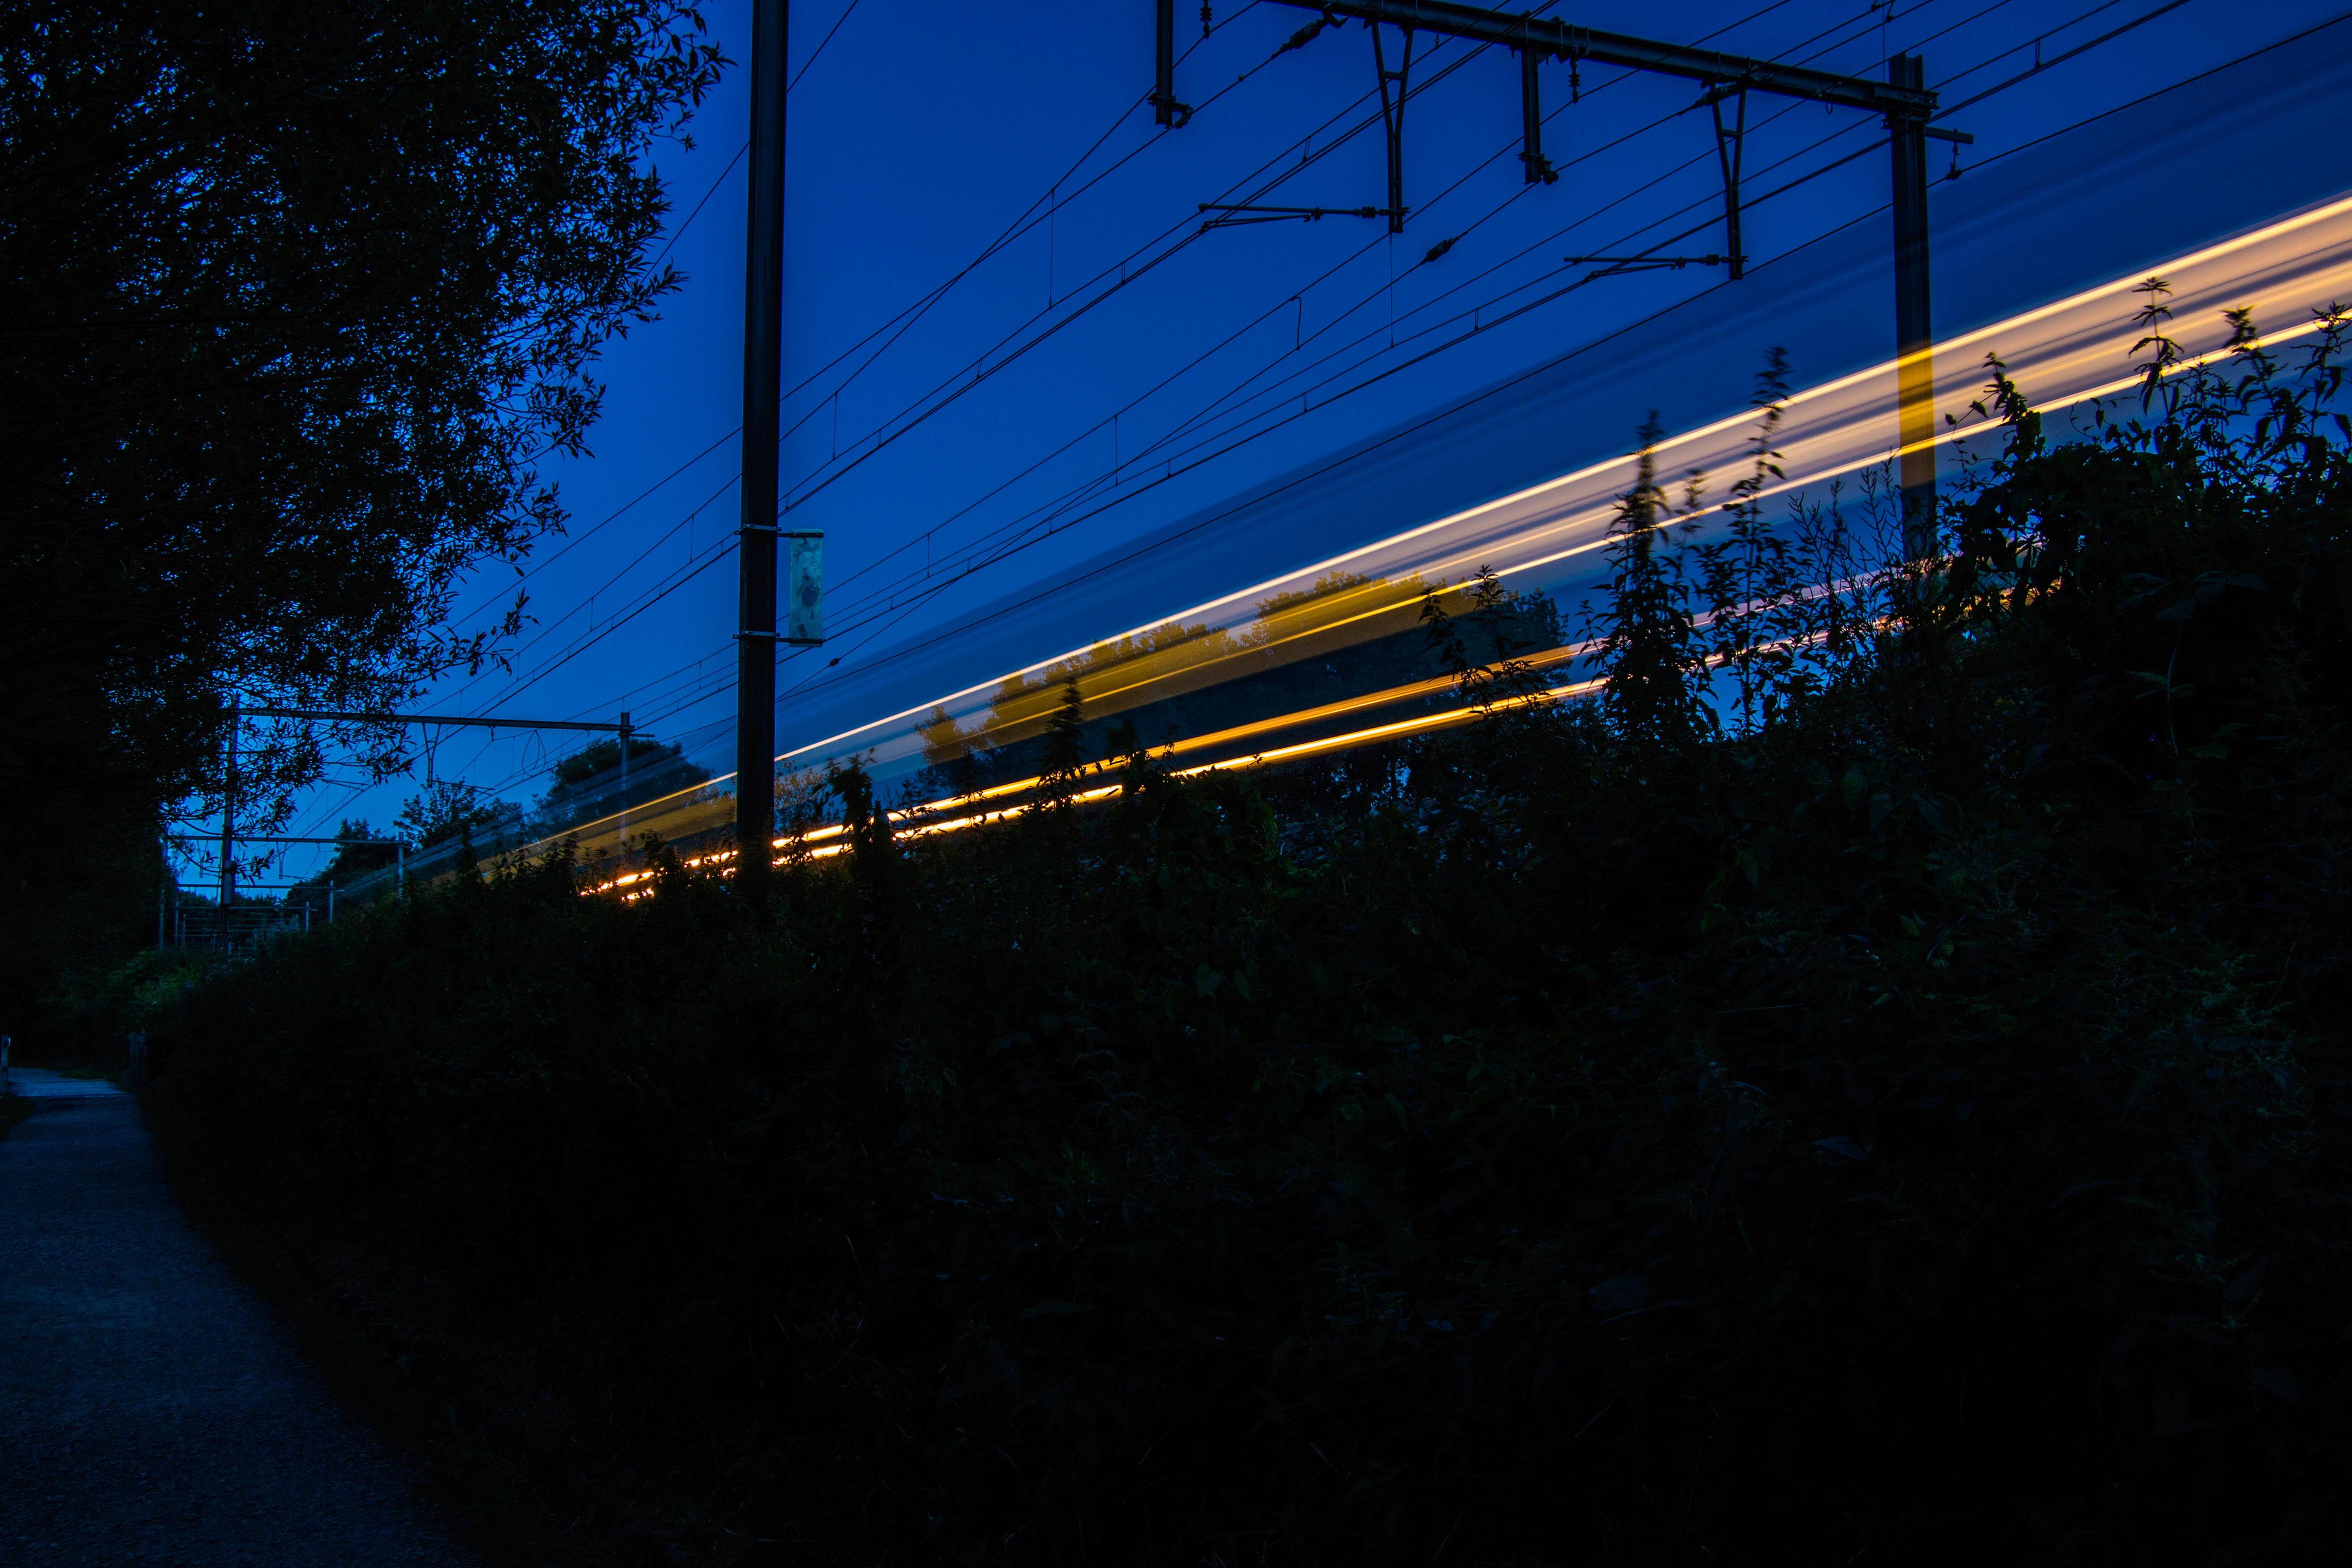
light, sky, sunrise, sunset, bridge, night, sunlight, morning, train, cable, dusk, transportation, evening, line, reflection, vehicle, darkness, blue, long exposure, shape, atmosphere of earth